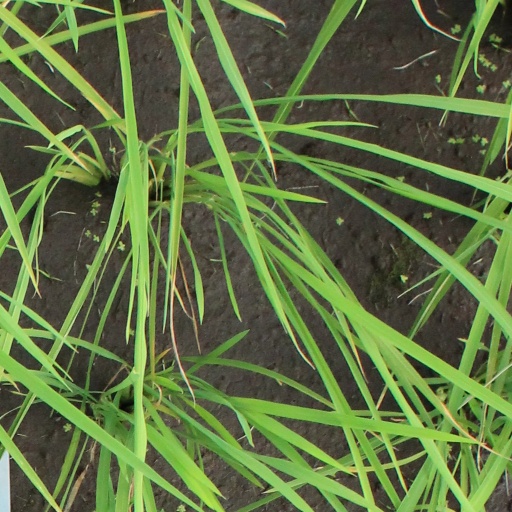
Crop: rice